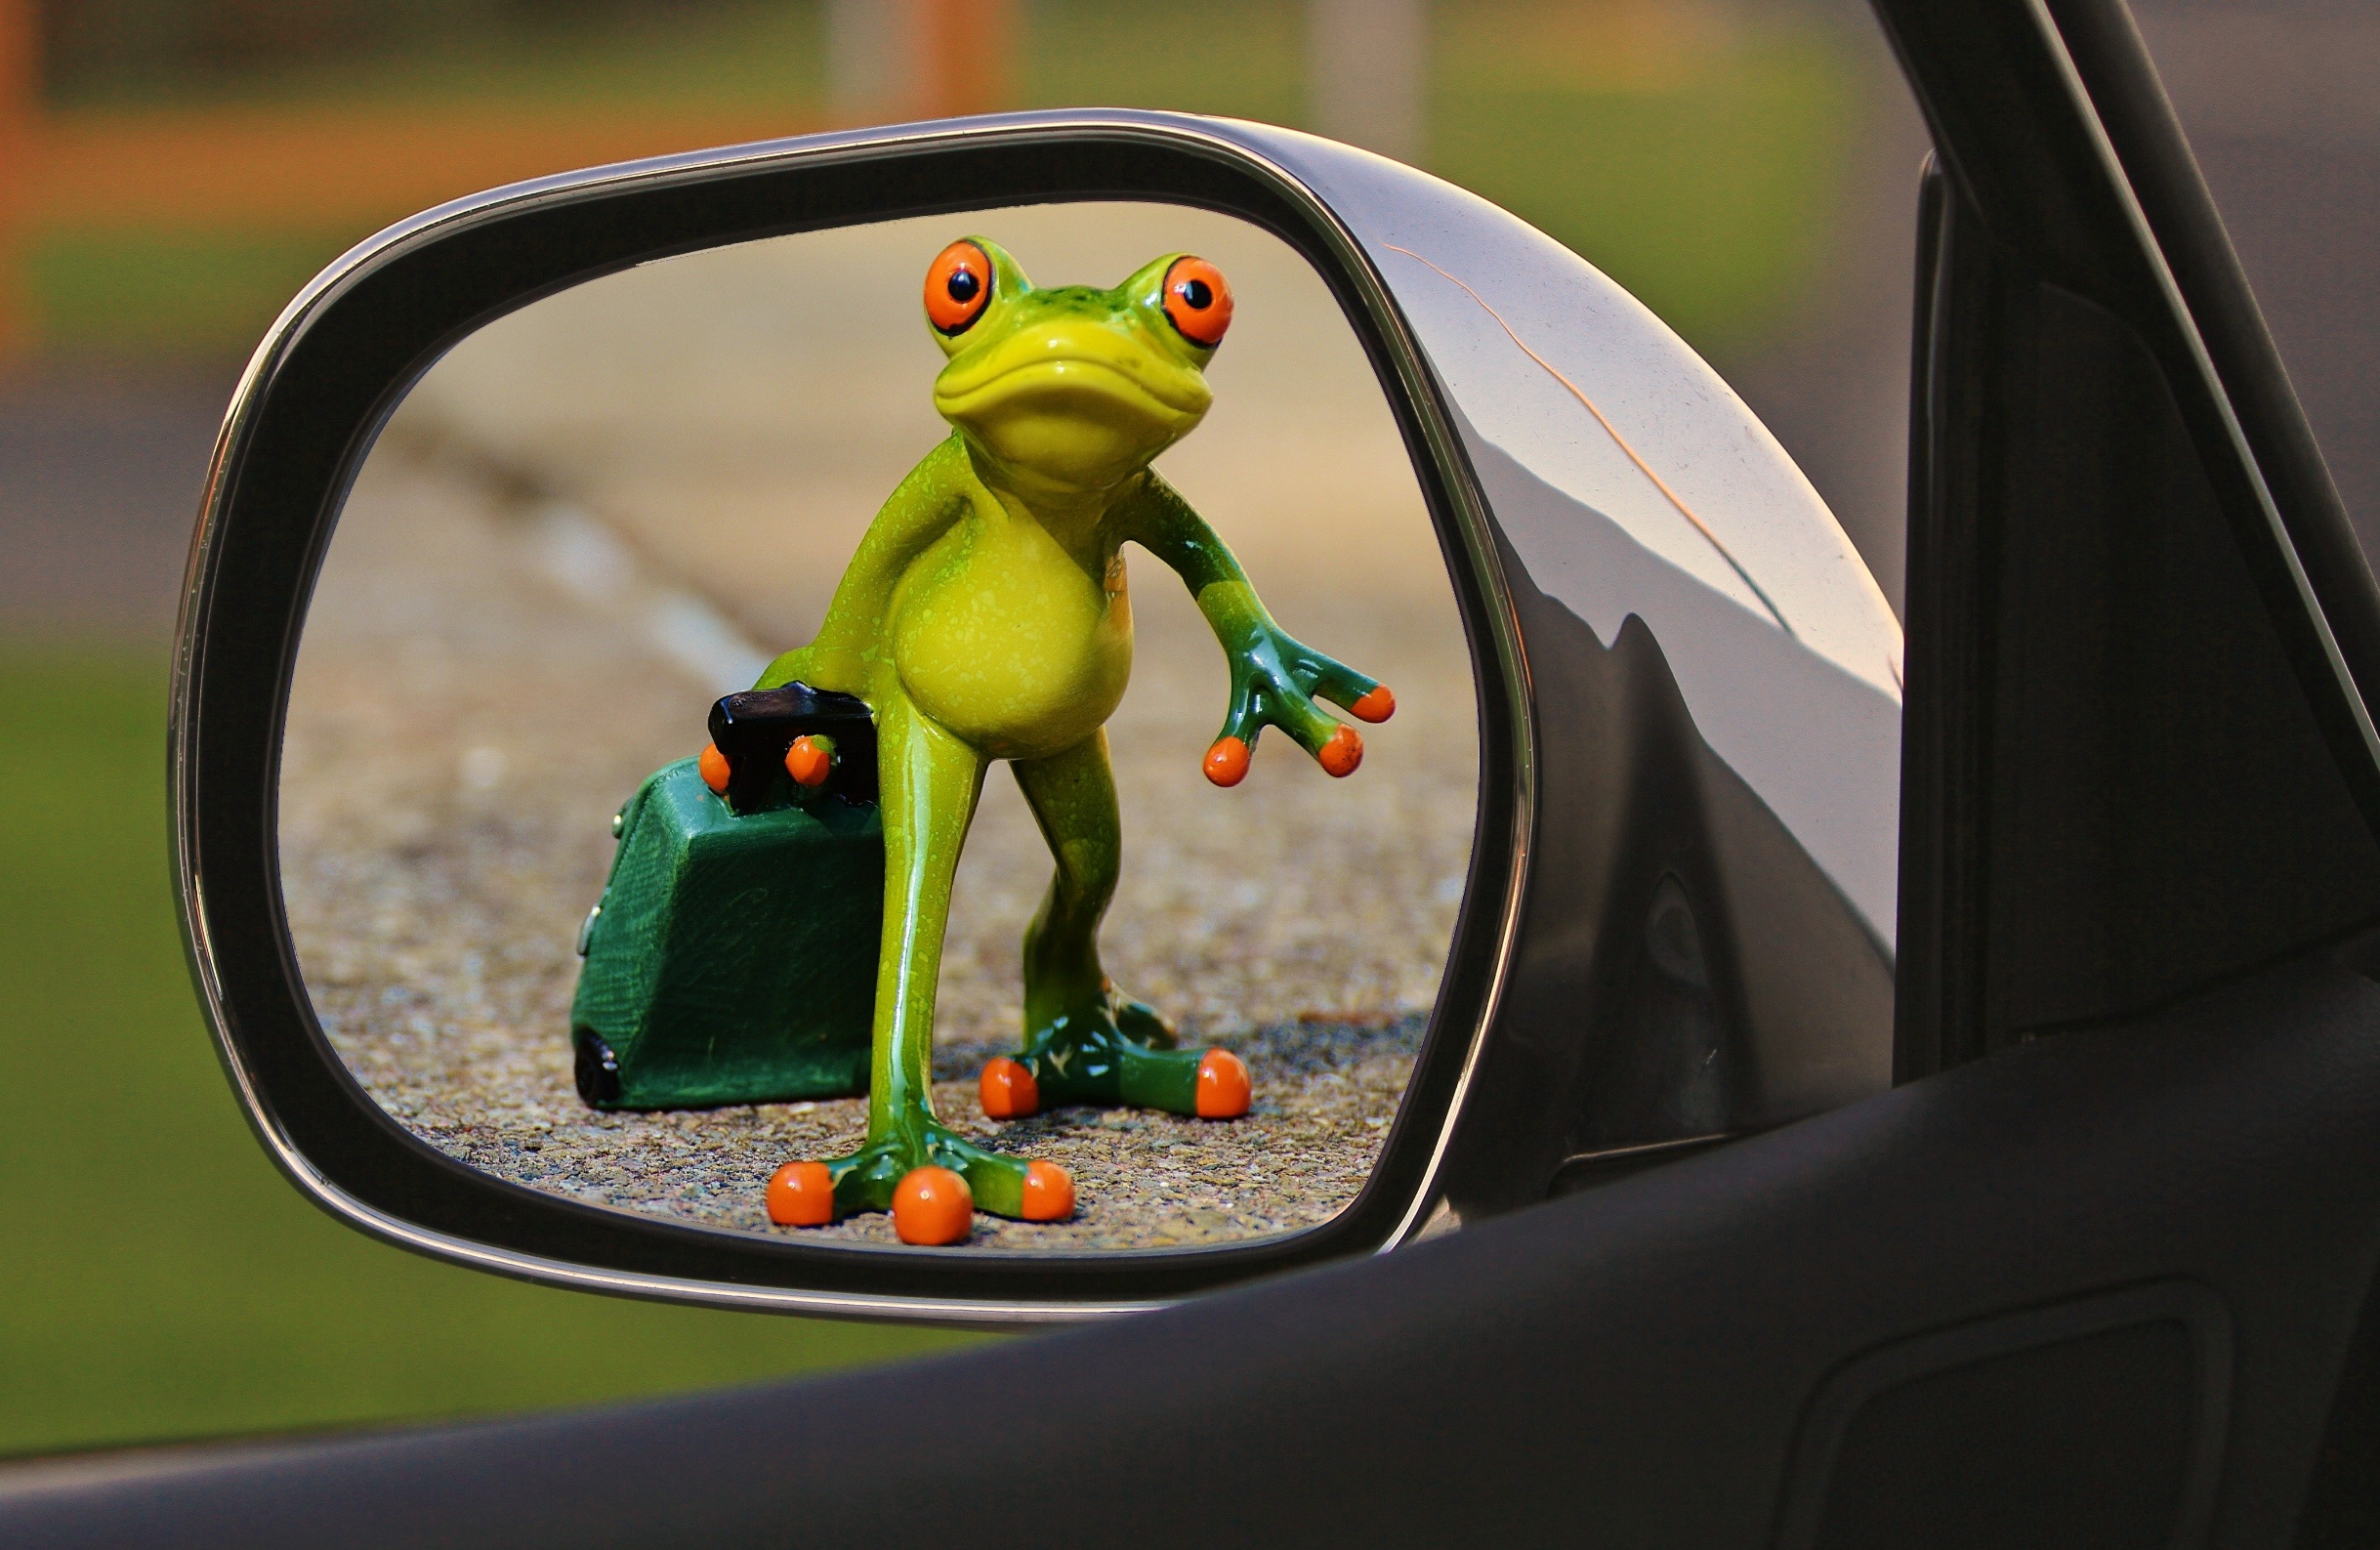
bird, technology, car, cute, trolley, green, vehicle, frog, amphibian, luggage, tree frog, sad, vertebrate, funny, leave, farewell, rear mirror, time to go, drive away